Battle of Znaim

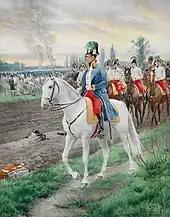
Archduke Karl with his staff

The immediate cause of the two-day Battle of Znaim was the decision of the Austrian commander in chief, Archduke Charles, to stage a rearguard action near the town of Znaim, about 80 kilometers north of Vienna, in order to give his army time to withdraw its baggage train in safety toward Moravia. Marmont’s two combined French and Bavarian corps were the first of Napoleon’s troops to arrive on the field following the course of the river Thaya. Believing that he faced only a rear guard, Marmont ordered his Bavarian troops to take the village of Tesswitz south of Znaim, while the rest of his troops attacked the village of Zuckerhandl.